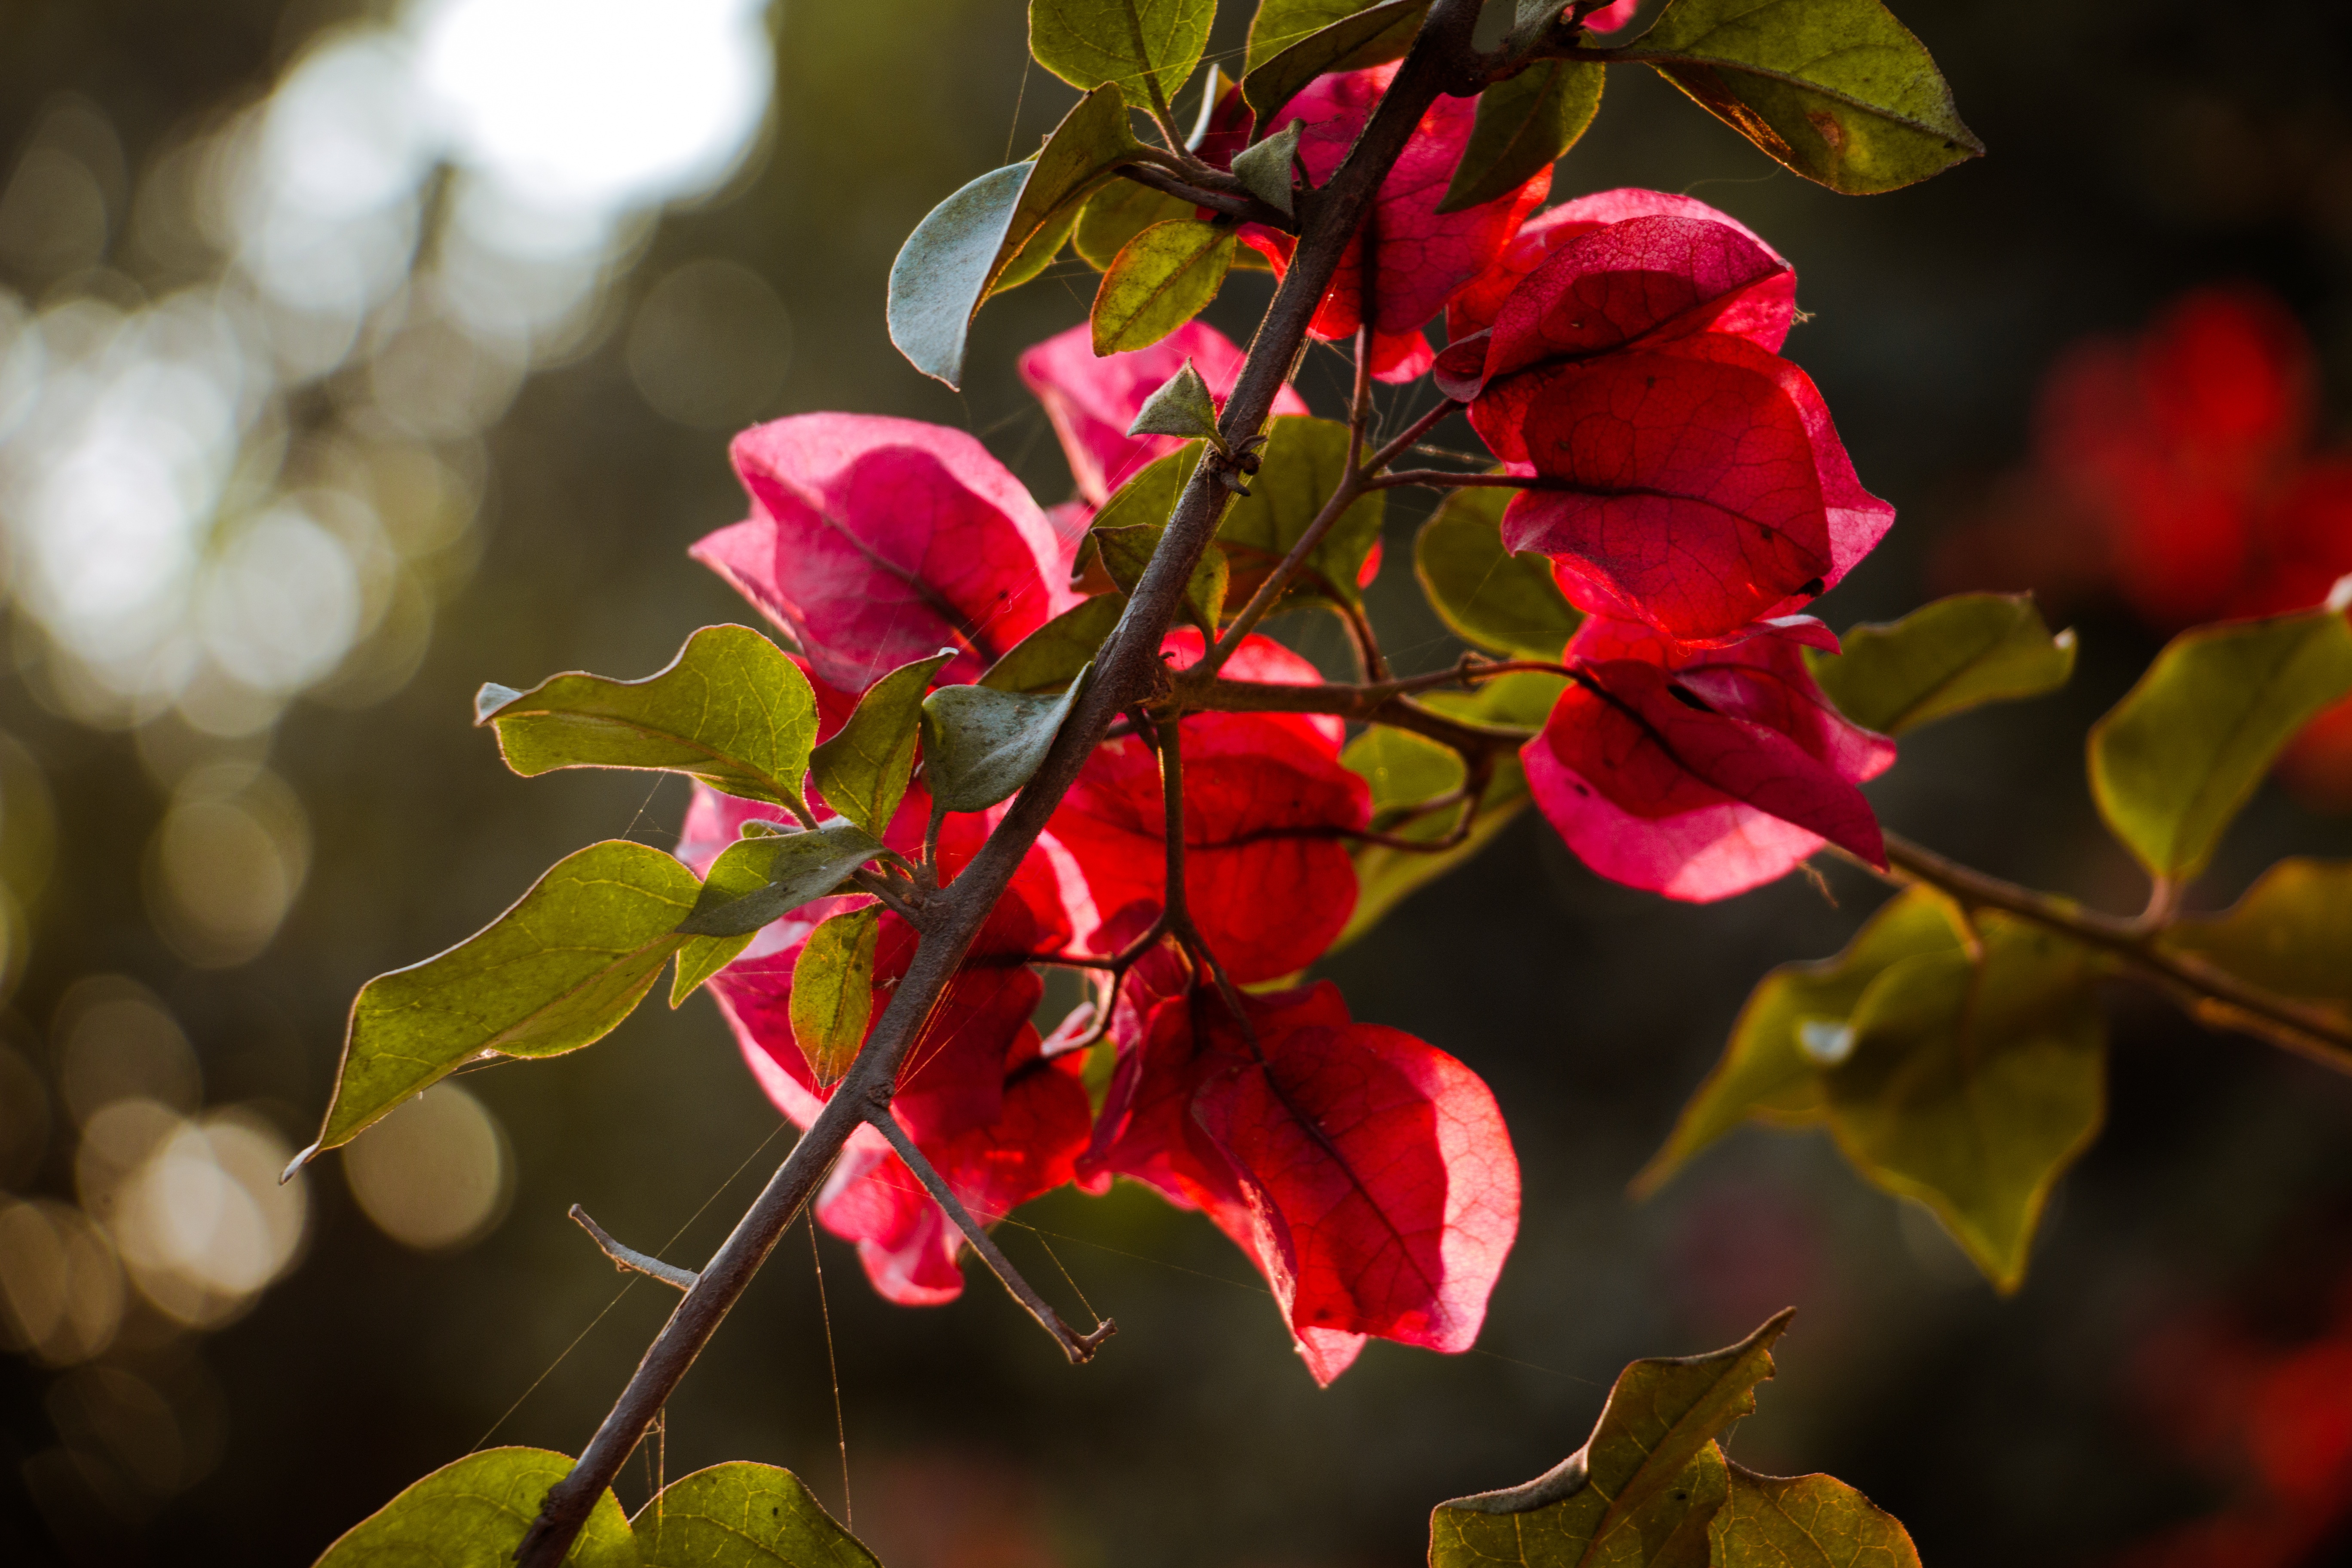
tree, nature, branch, blossom, plant, leaf, flower, petal, red, autumn, botany, flora, season, close up, shrub, macro photography, flowering plant, woody plant, land plant